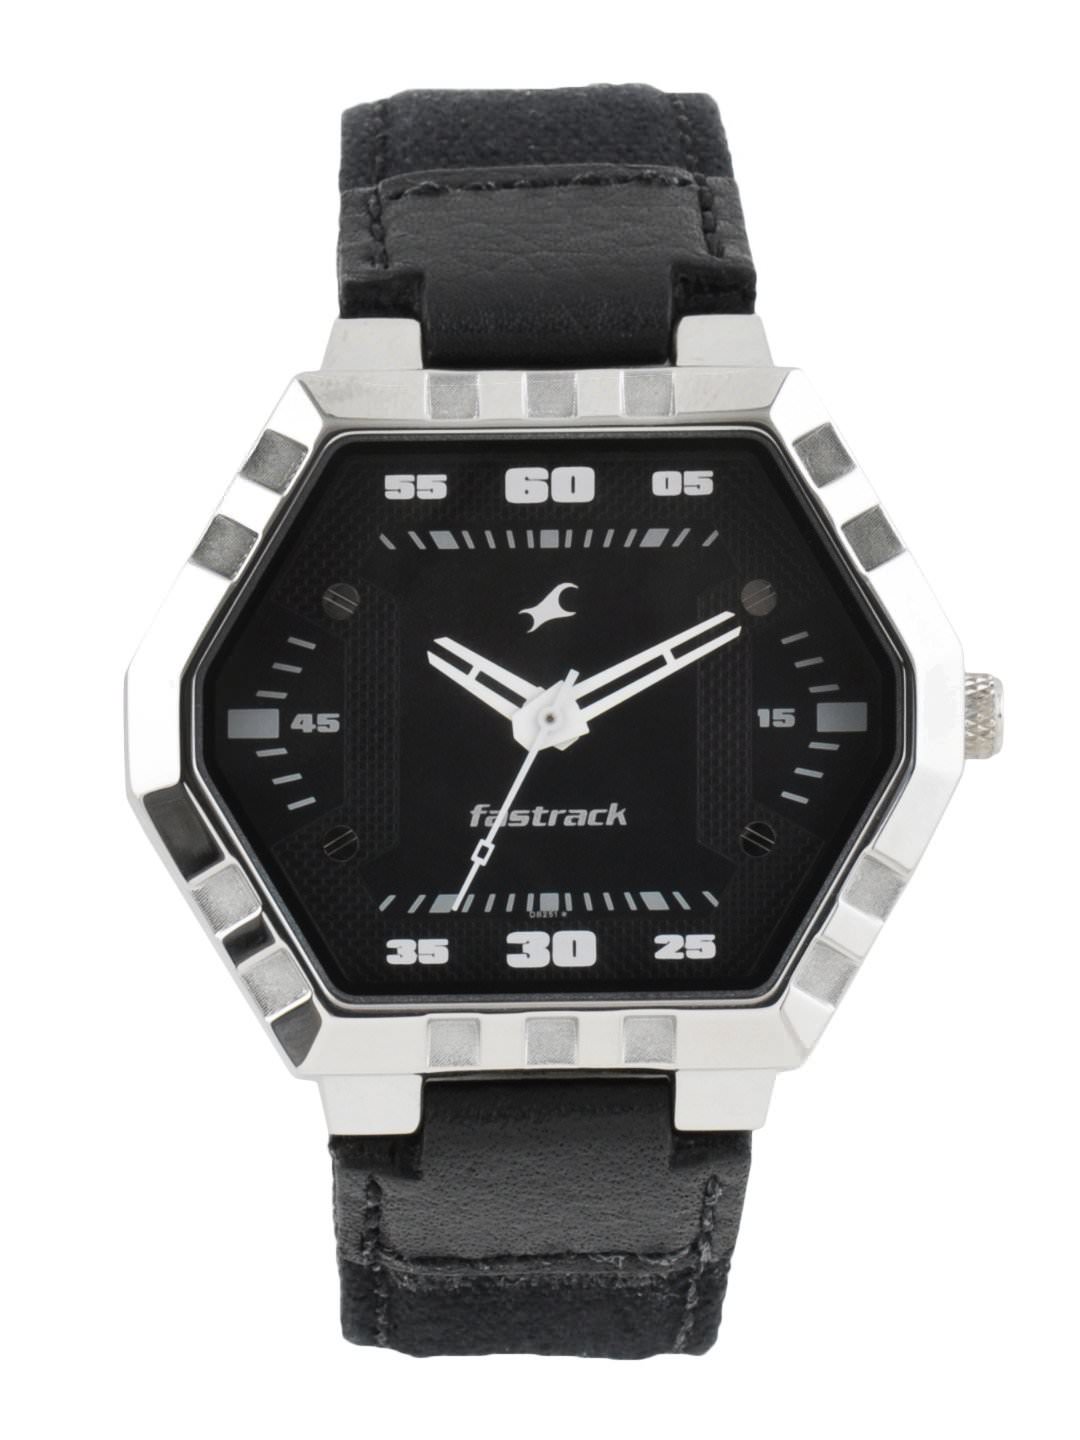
Fastrack Men Black Dial Watch
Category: Accessories / Watches / Watches
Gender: Men
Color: Black
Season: Winter 2016
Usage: Casual